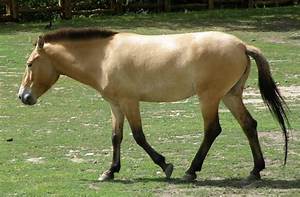
Label: horse